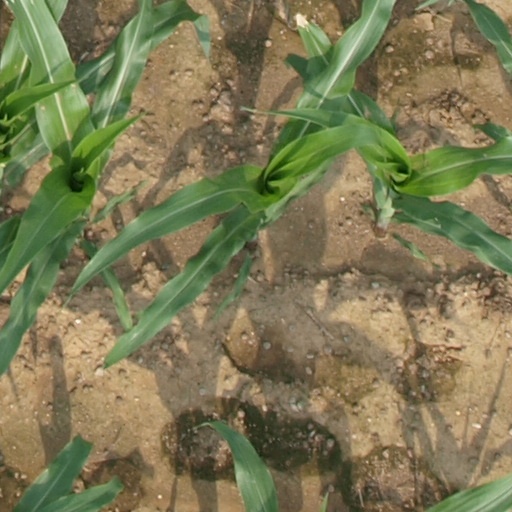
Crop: maize; corn